Sana Dati

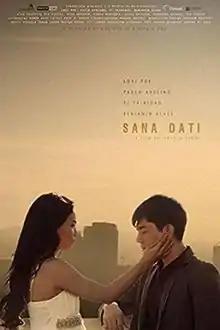
Theatrical release poster

Sana Dati is a 2013 Philippine romantic drama film written, directed, edited, and scored by Jerrold Tarog. The film stars Lovi Poe and Paulo Avelino. It is the final installment to Tarog's "Camera trilogy" which include "Confessional" (2007) and "The Blood Trail" (2009).